Bagplot

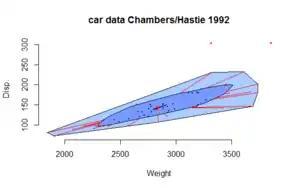
Example of a bagplot created in R.

A bagplot, or starburst plot, is a method in robust statistics for visualizing two- or three-dimensional statistical data, analogous to the one-dimensional box plot. Introduced in 1999 by Rousseuw et al., the bagplot allows one to visualize the location, spread, skewness, and outliers of a data set.